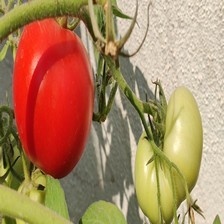
Label: tomato